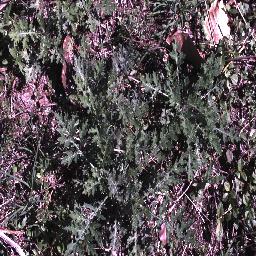
Label: parthenium